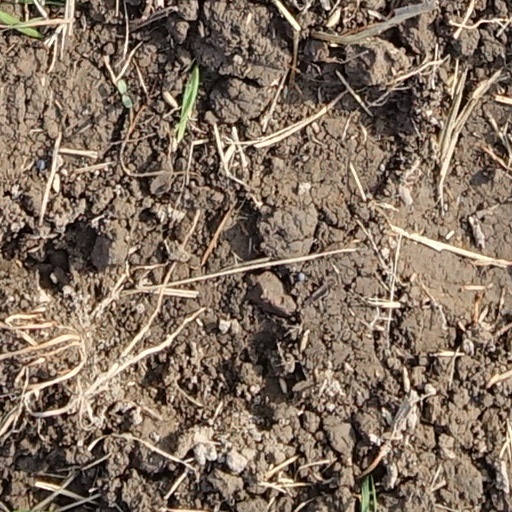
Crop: wheat